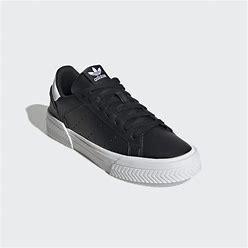
Brand: Adidas
Model: Court Tourino